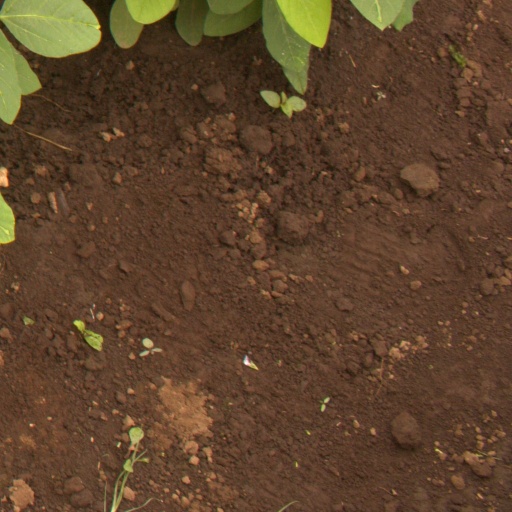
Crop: soybean